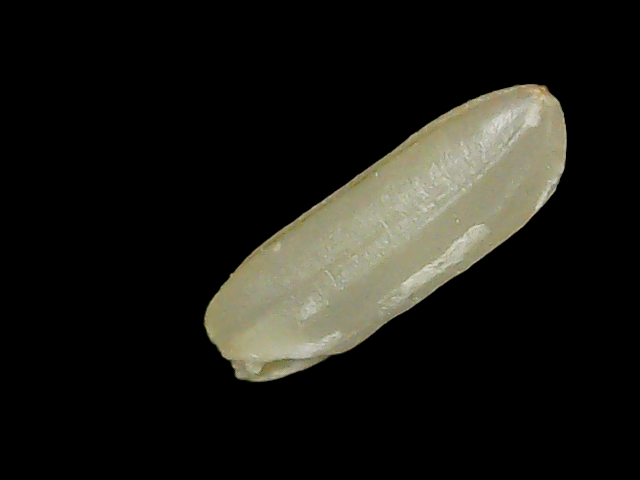
Rice variety: Binadhan26